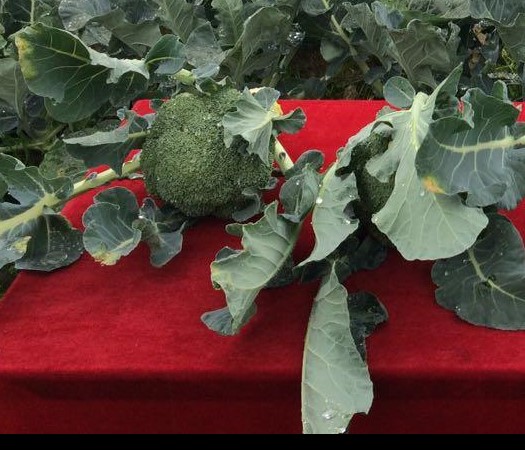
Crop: unknown
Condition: broccoli